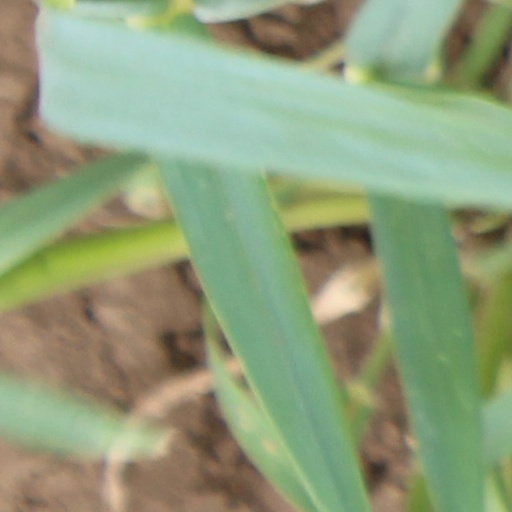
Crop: wheat